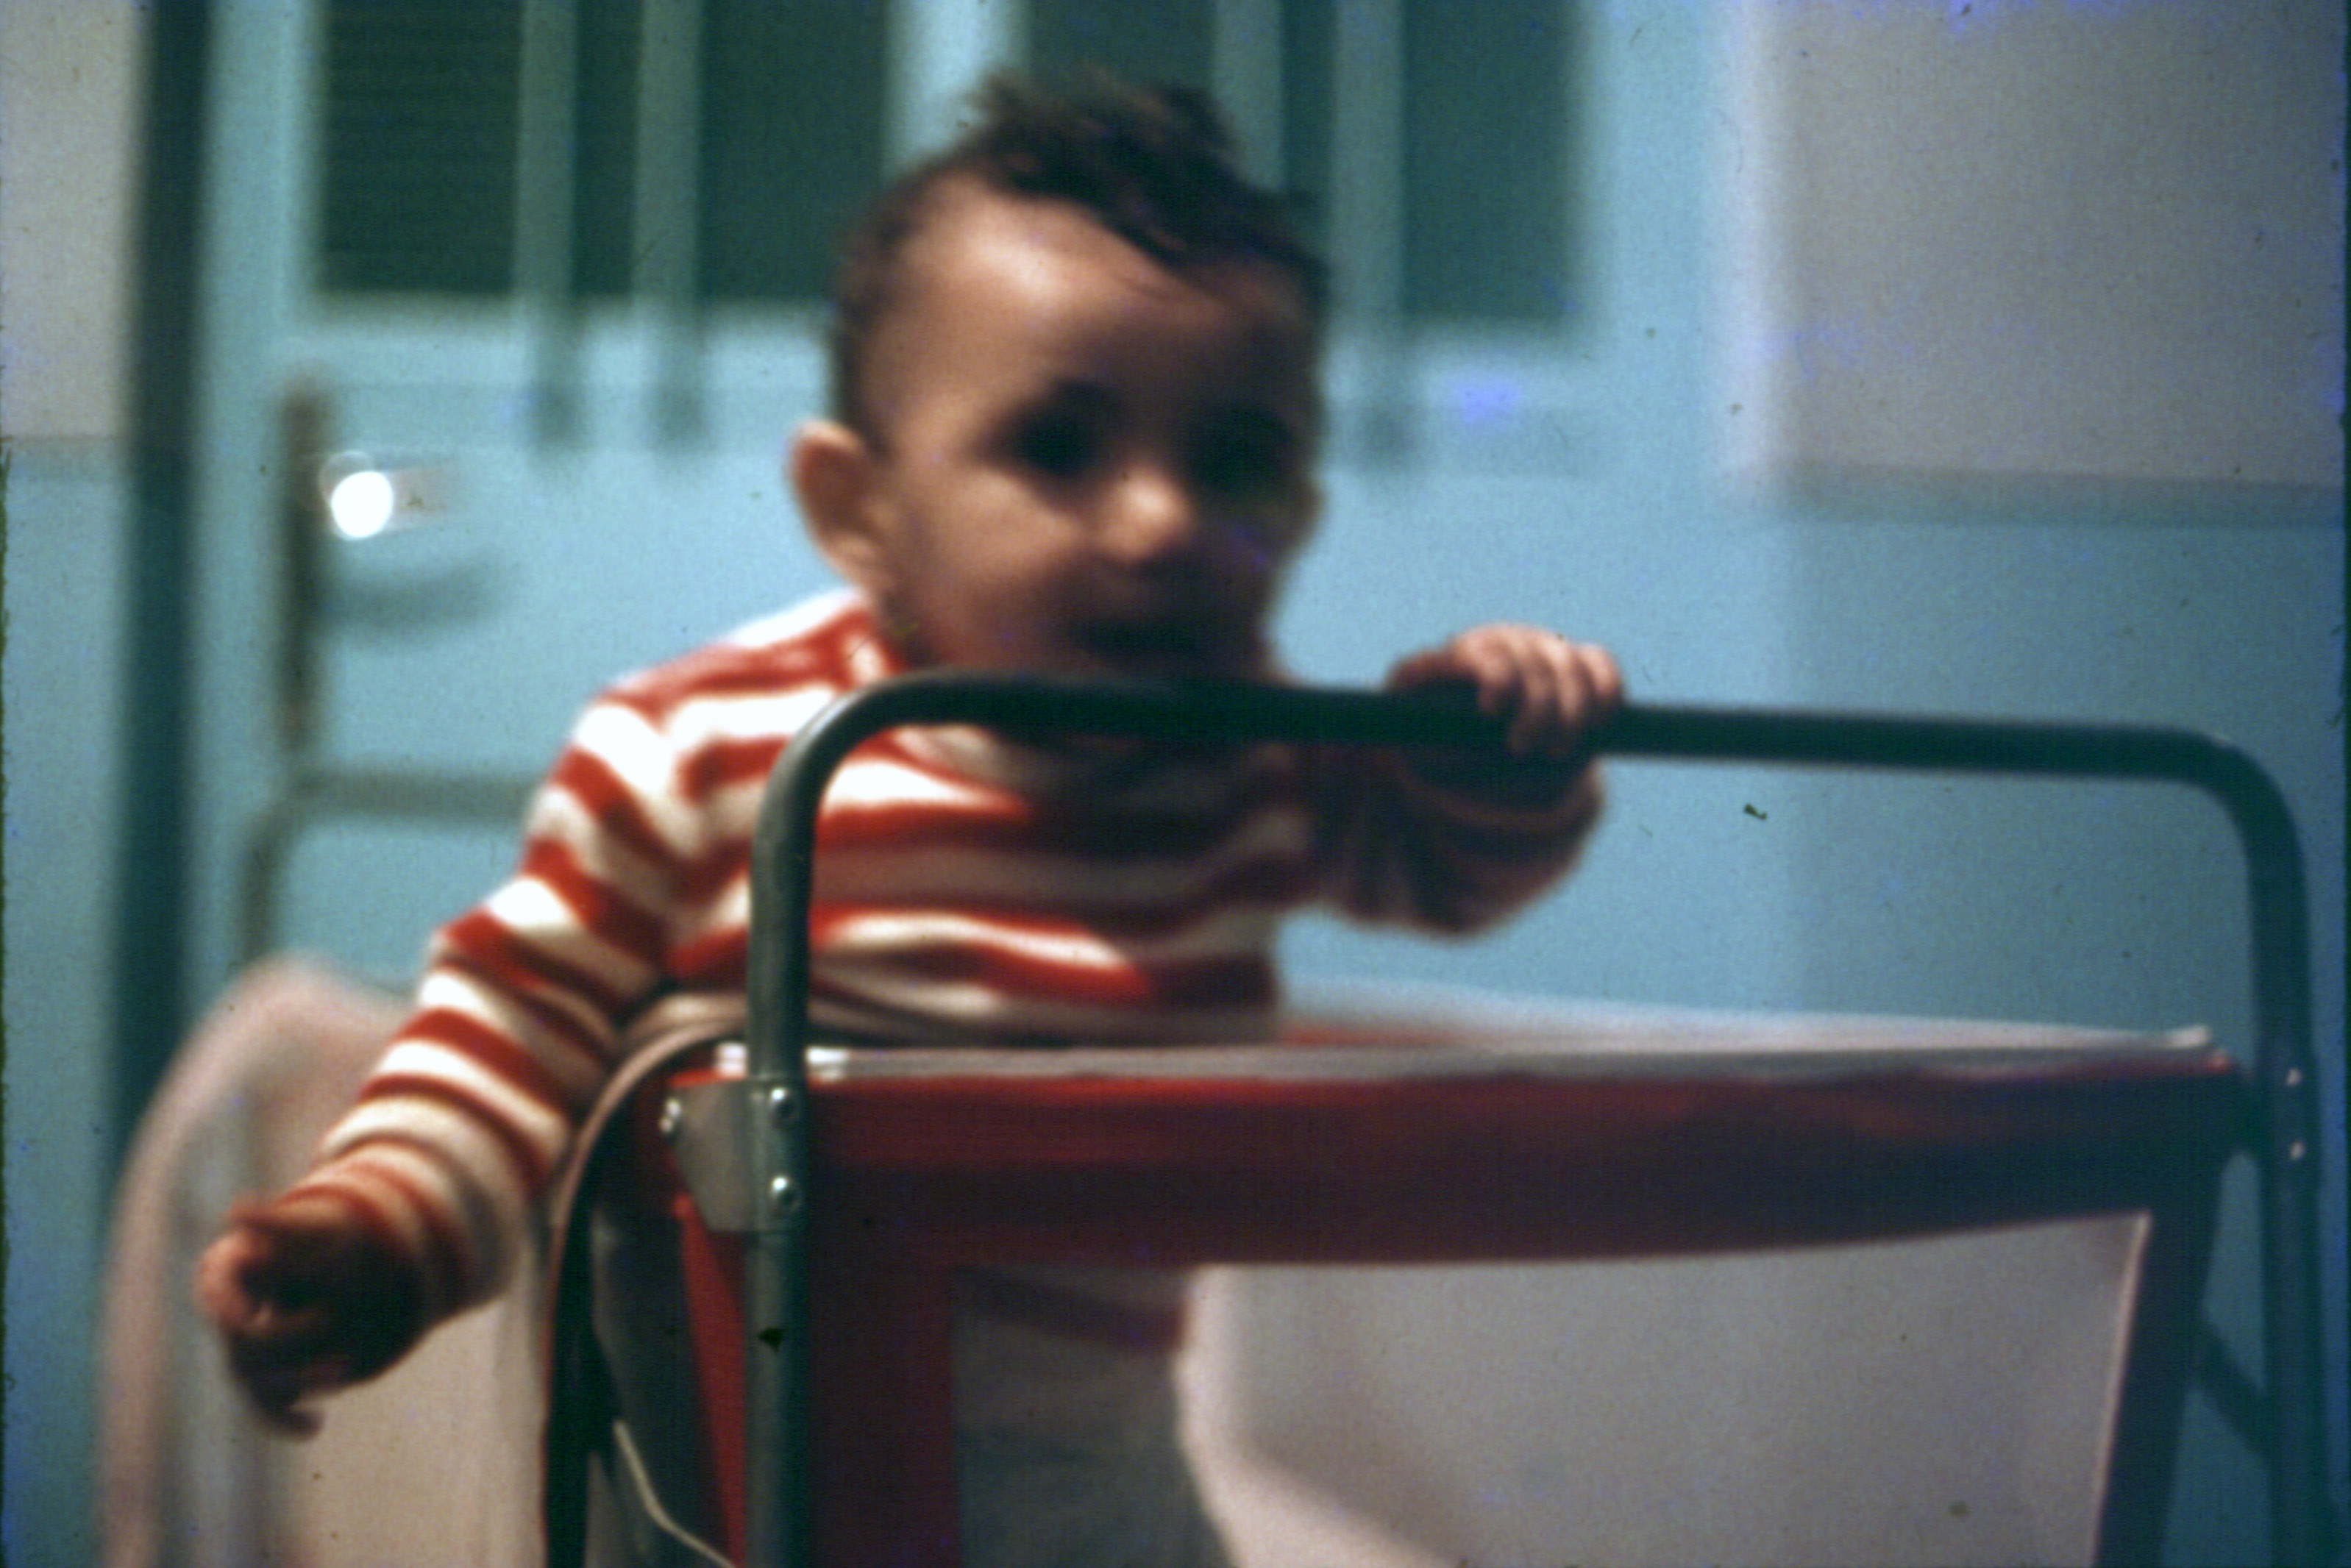
baby, child, toddler, smile, play